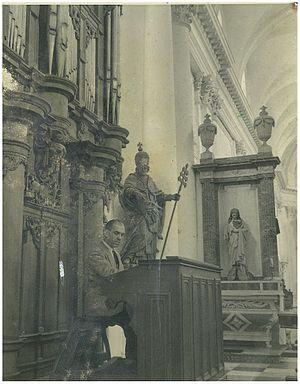
photographie de Jean Van de Cauter
Jean Van de Cauter est un compositeur, organiste et organier né à Nimy le 1ᵉʳ août 1906, mort à Charleroi le 27 juillet 1979. Il est le père de l'organiste belge Arnaud Van de Cauter.